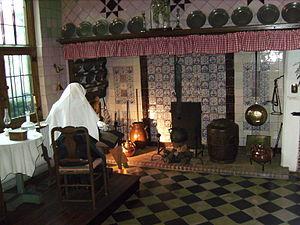
Une béguine est une femme, le plus souvent célibataire ou veuve, appartenant à une communauté religieuse laïque sous une règle monastique, mais sans former de vœux perpétuels.
Le béguinage Saint-Christophe de Liège situé rue Frère-Michel, entre la rue Jonfosse, la rue Sur-la-Fontaine et la rue Saint-Gilles, est un cas particulier. C'est un « collège de béguinages ». Il est dirigé par quatre prieures et se compose au départ d'une mosaïque de petit convents qui disposent d'une dotation particulière : les béguinages sont des membres du Collège Saint-Christophe. Les béguines des convents sont une centaine en 1533. Cent-vingt-sept béguines en 1740 en fait de loin le plus grand béguinage de Liège. Il n'a pas d'église spécifique, associé à l'église Saint-Christophe de Liège. Le béguinage Saint-Christophe gère également l'hôpital Tirebourse, la léproserie de Florichamps, le Potage d'åble, maison d'entraide, et au XVIIIᵉ siècle gère une école.
Les béguinages de Liège, une quarantaine à la Révolution française, à l'exception du béguinage Saint-Christophe, sont de petites entités qui abritent un petit nombre de béguines au contraire des béguinages flamands.